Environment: real
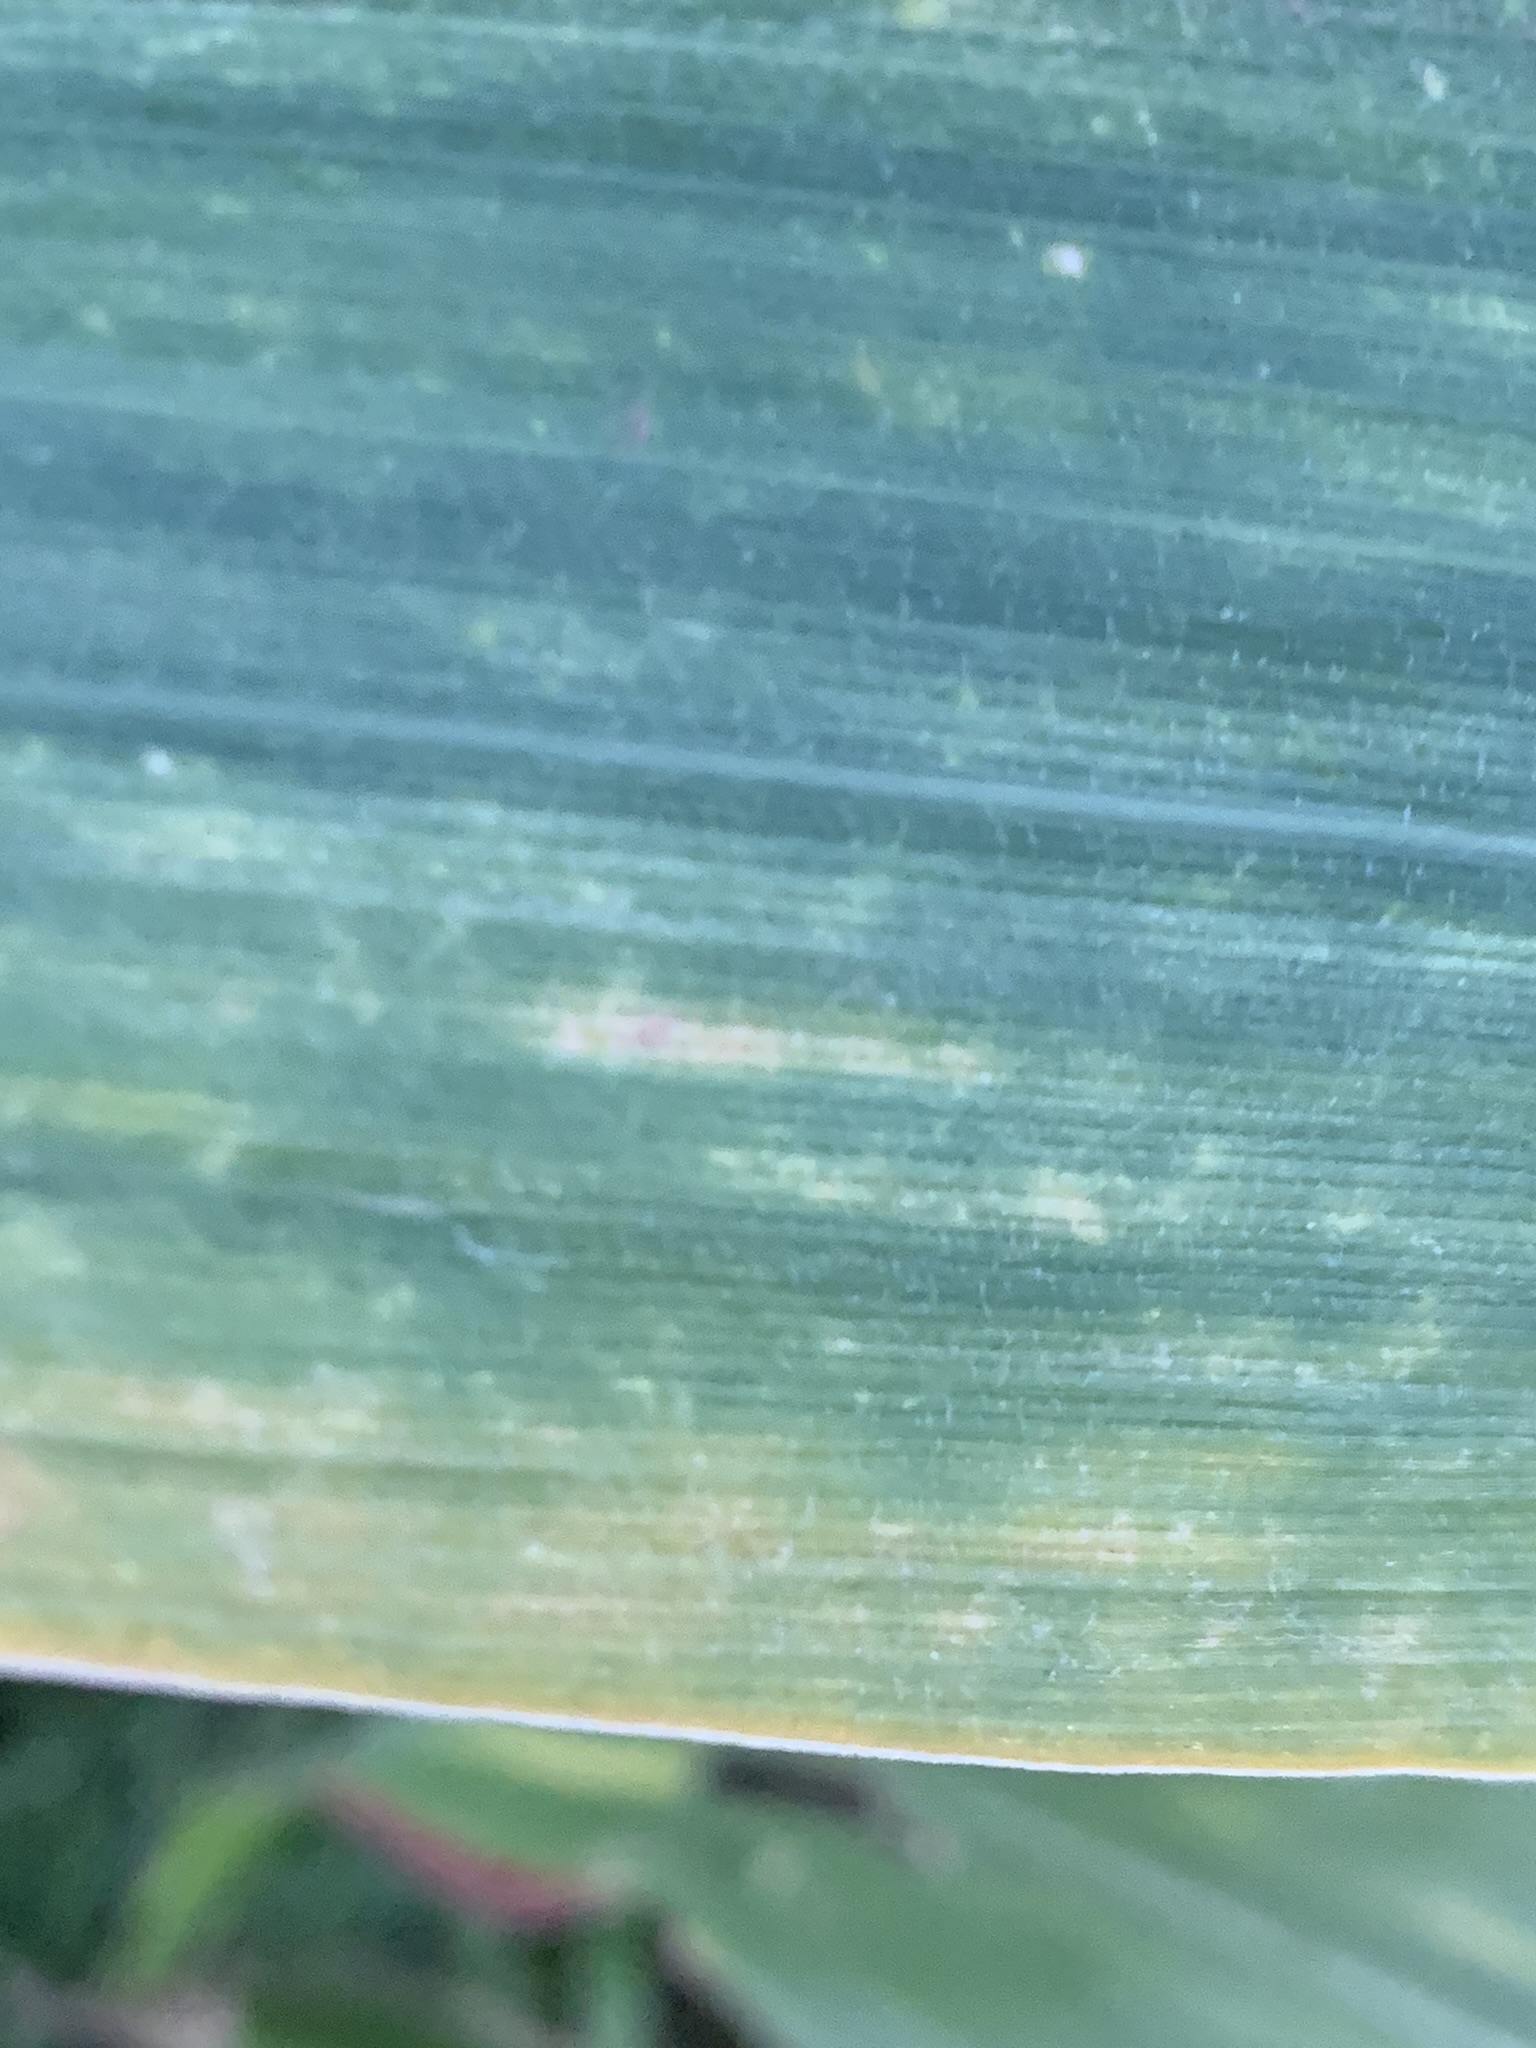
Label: lethal_necrosis